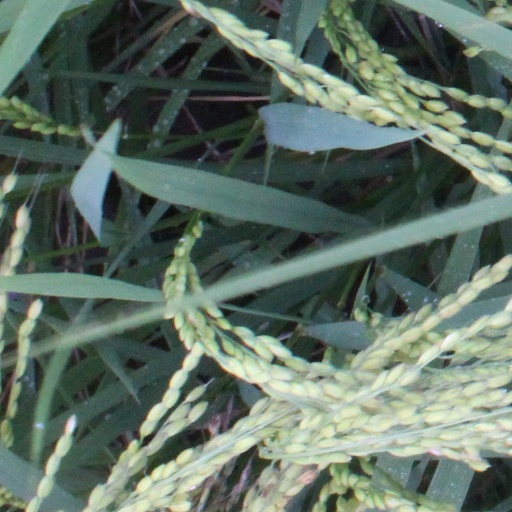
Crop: rice